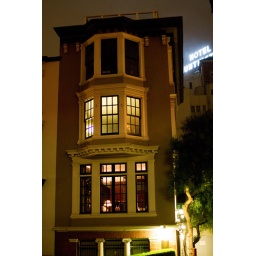
house in nob hill